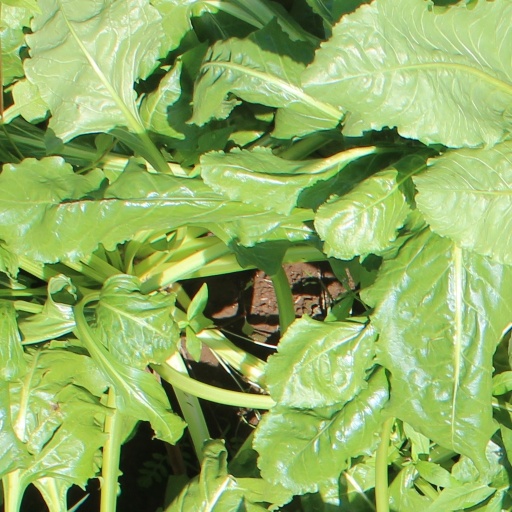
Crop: sugar beet